Todd Manning

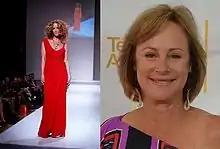
Susan Haskell (Marty) and Hillary B. Smith (Nora), who, along with Howarth, won acting Emmys in 1994 for their roles in the gang rape storyline.

At the height of Todd's popularity, which was called "Todd-mania" and "the Todd Manning phenomenon", Howarth was disturbed that so many women were attracted to Todd and that the show's writers had begun to redeem the character. In a September 1995 interview with "The Hollywood Reporter", the publication stated that Howarth was troubled that "his villainous character became such a fan favorite". In October 1995, Howarth told "SOD", "People have come up to me and said, 'My 7-year-old loves you.' What do I say to that? I'm not going to tell them, 'Don't let your 7-year-old watch TV.' But I have to say, it's disturbing." He gave credit to the show's writers for Todd's popularity, saying that the rapists' trial was well constructed and added, "I think, right now, we're just riding the wave of something that started last summer. Beyond that, I don't really know why people like Todd".